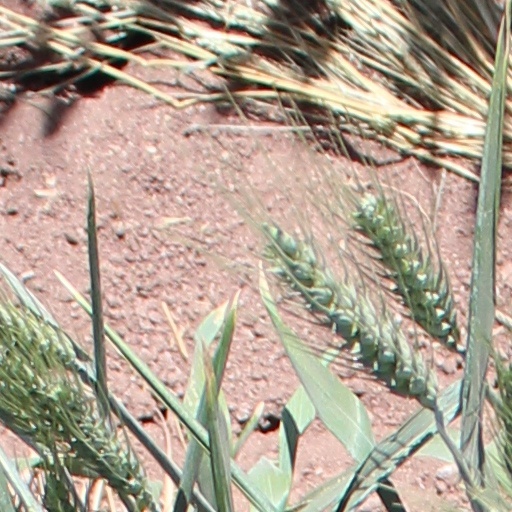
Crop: wheat